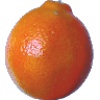
Label: Tangelo 1